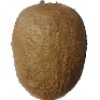
Label: kiwi